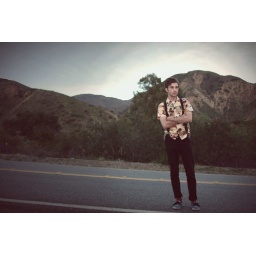
bryan standing in road crossing arm d